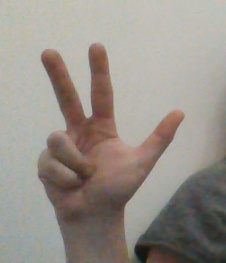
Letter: al